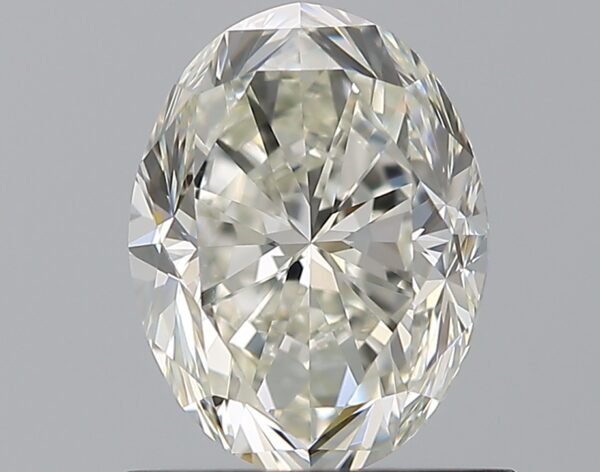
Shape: oval
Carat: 1
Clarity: VVS1
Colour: J
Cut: GD
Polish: EX
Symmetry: VG
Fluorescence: F
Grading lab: GIA
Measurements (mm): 7.16 x 5.41 x 3.78